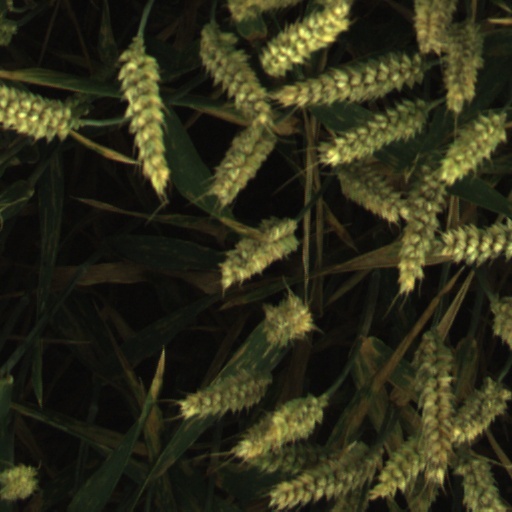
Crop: wheat